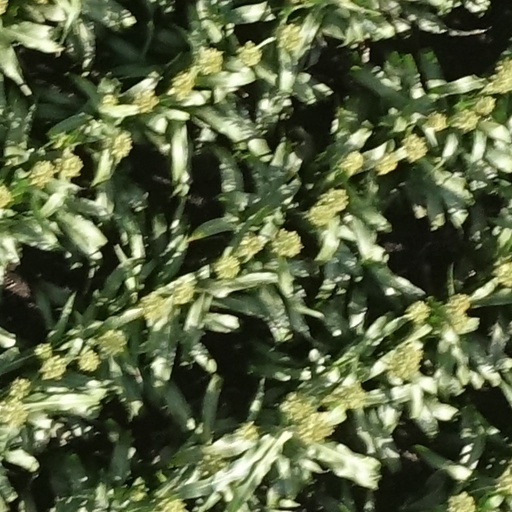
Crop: sorghum